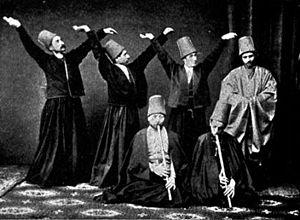
La musique turque est à l'image de sa composition ethnique, de sa situation géographique et de son histoire. Si la musique turque désigne avant tout la musique faite en Turquie par des Turcs, elle ne se résume pas à cette définition, car il y a une diaspora turque, il y a des ethnies non turques en Turquie, et la musique turque a été jouée longtemps dans des pays autres que la Turquie, du fait de l’Empire ottoman.
La musique islamique est la musique religieuse musulmane, chantée ou jouée en public ou en privé.
Le ney, nay, naï ou nâi est une flûte à embouchure terminale en roseau, souvent jouée en position oblique d'où l'appellation de flûte oblique qui ne devrait pas être employée dont les plus anciennes formes datent de Sumer et de l'âge des pyramides.